Plough

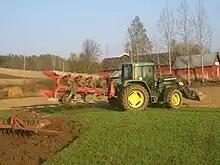
A four-furrow reversible plough

In the basic mould-board plough, the depth of cut is adjusted by lifting against the runner in the furrow, which limited the weight of the plough to what a ploughman could easily lift. This limited the construction to a small amount of wood (although metal edges were possible). These ploughs were fairly fragile and unsuitable for the heavier soils of northern Europe. The introduction of wheels to replace the runner allowed the weight of the plough to increase, and in turn the use of a larger mould-board faced in metal. These "heavy ploughs" led to greater food production and eventually a marked population increase, beginning around AD 1000.